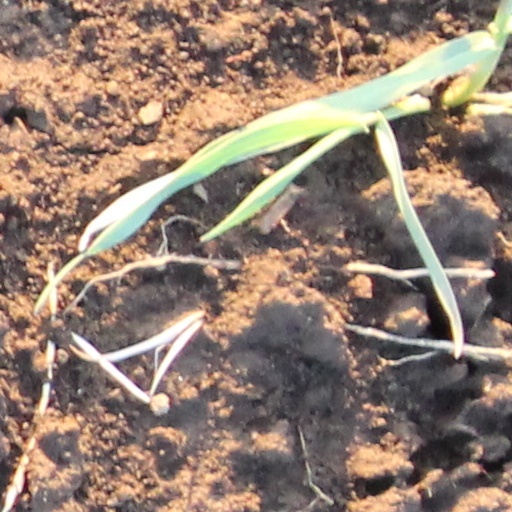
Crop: wheat